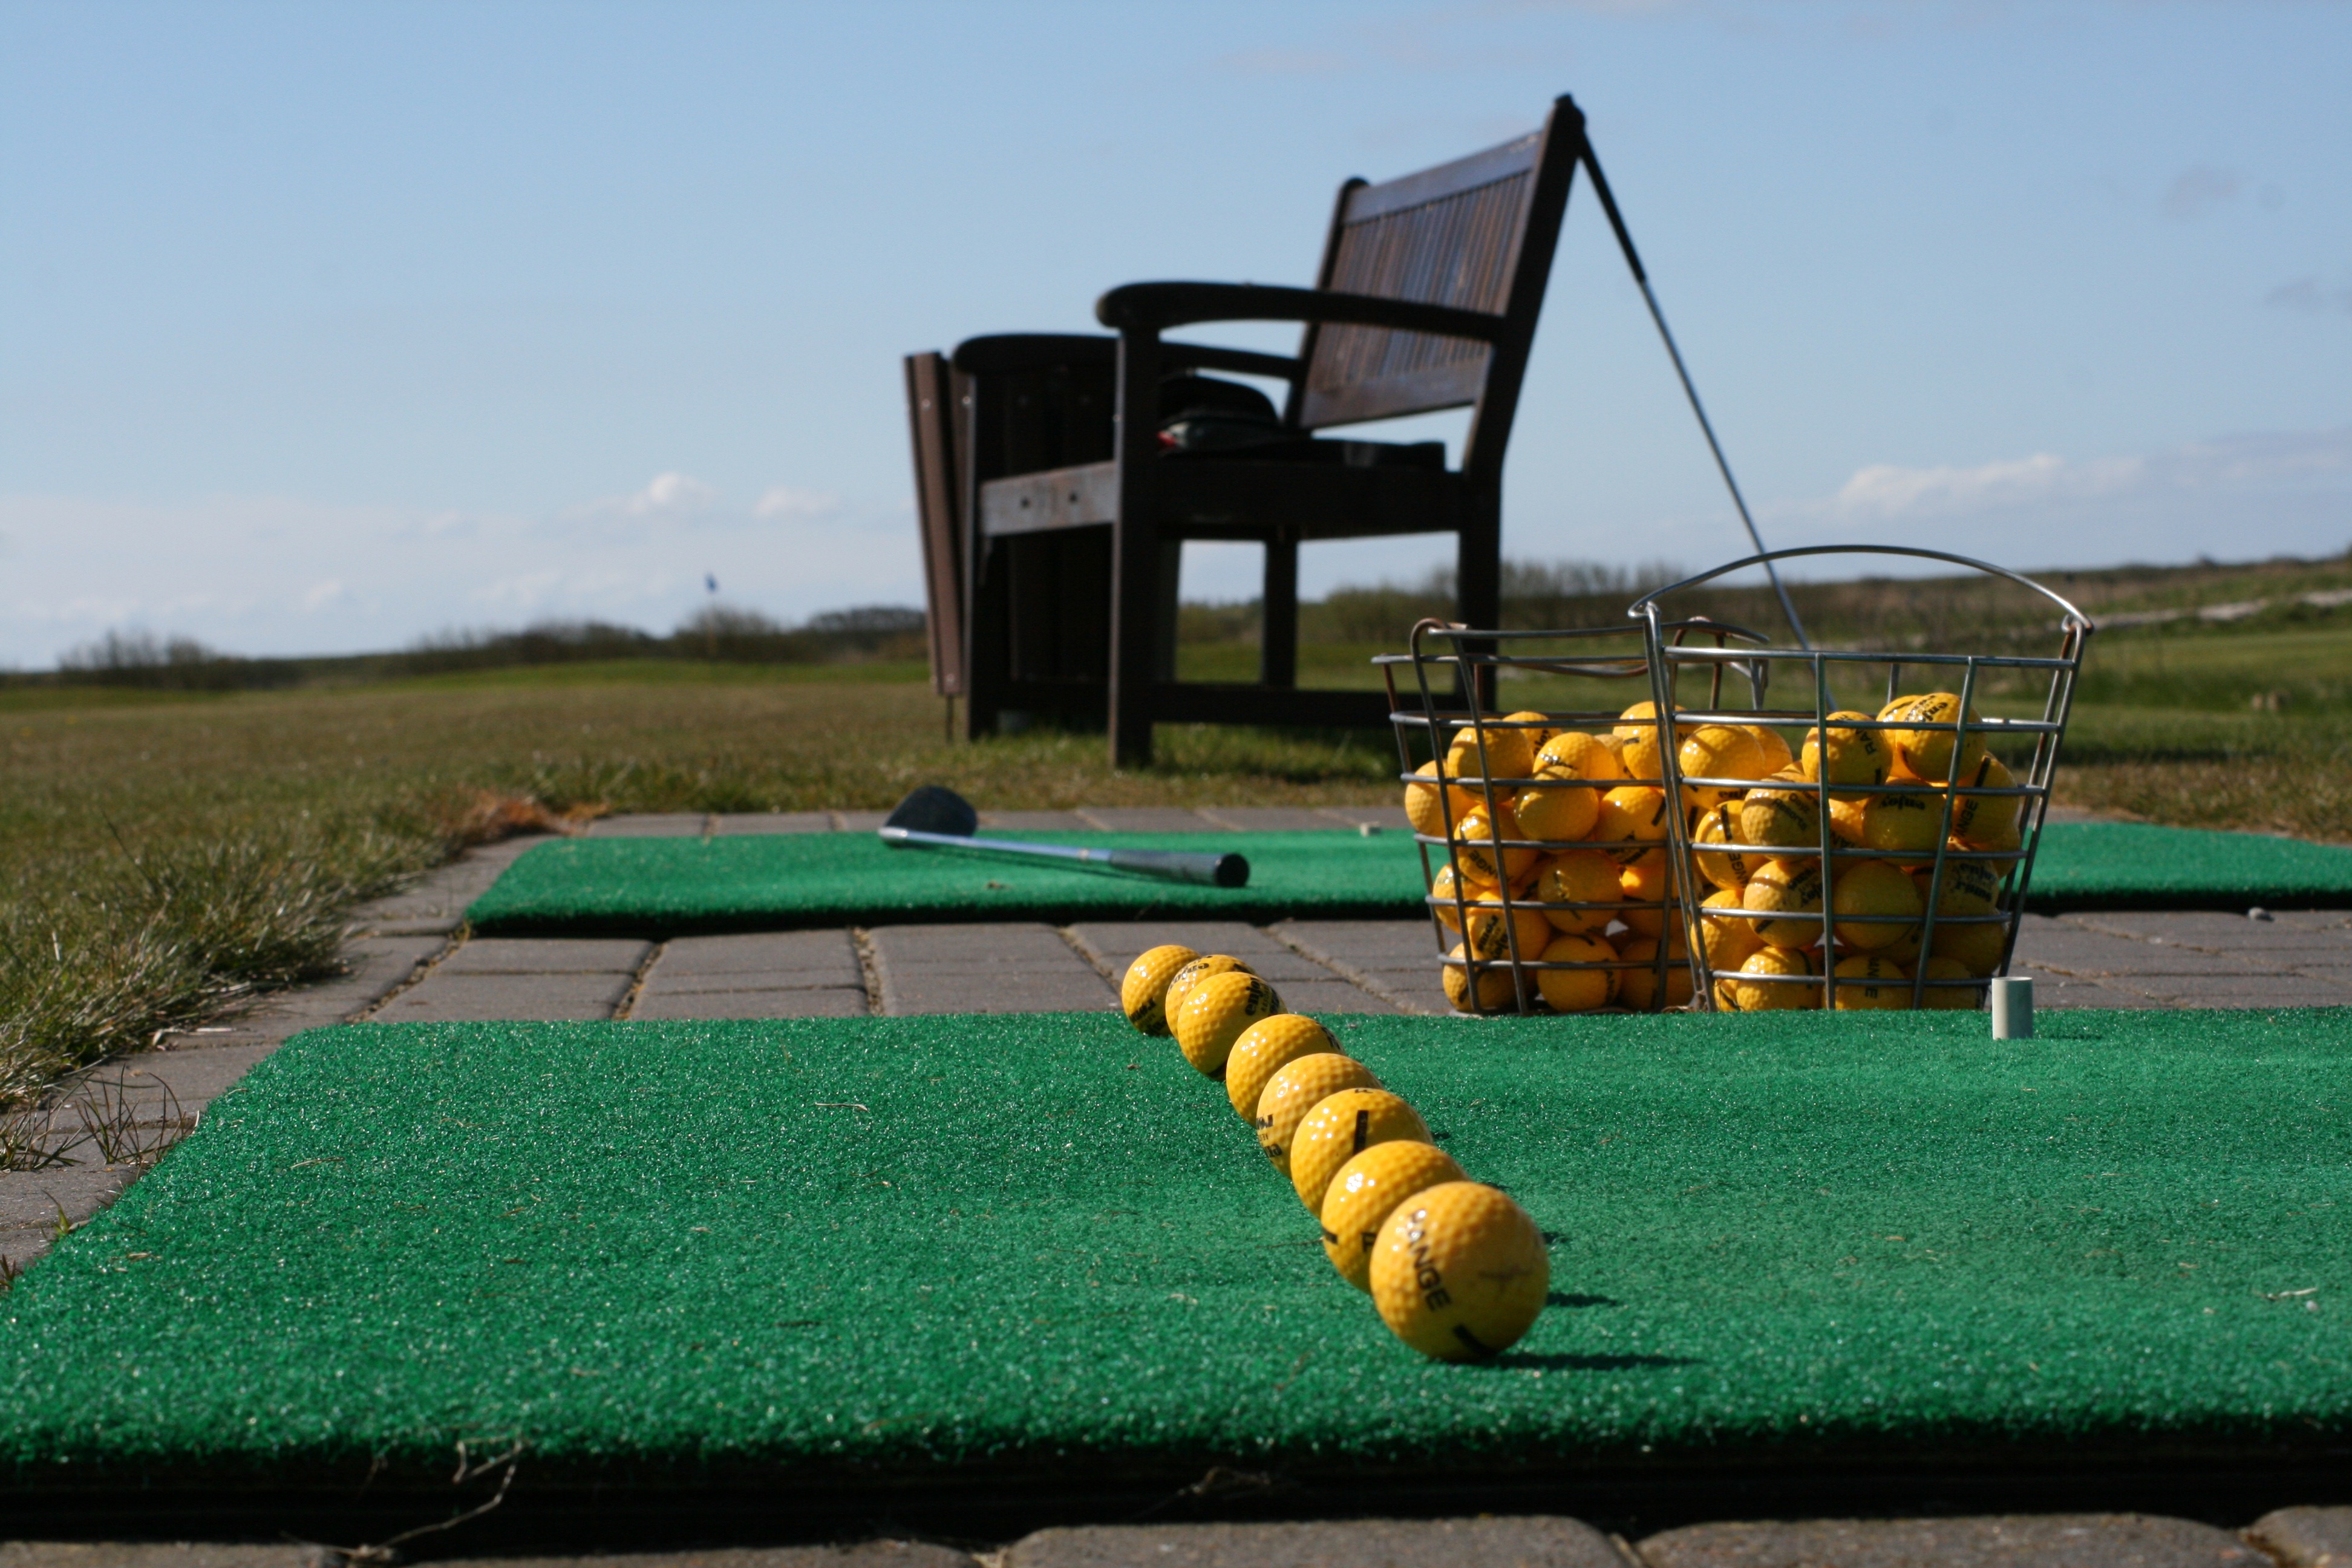
table, grass, sport, field, lawn, game, meeting, recreation, line, relax, club, leisure, preparation, swing, golf, outdoors, course, ready, practice, assembly line, hit, golfer, driving range, line up